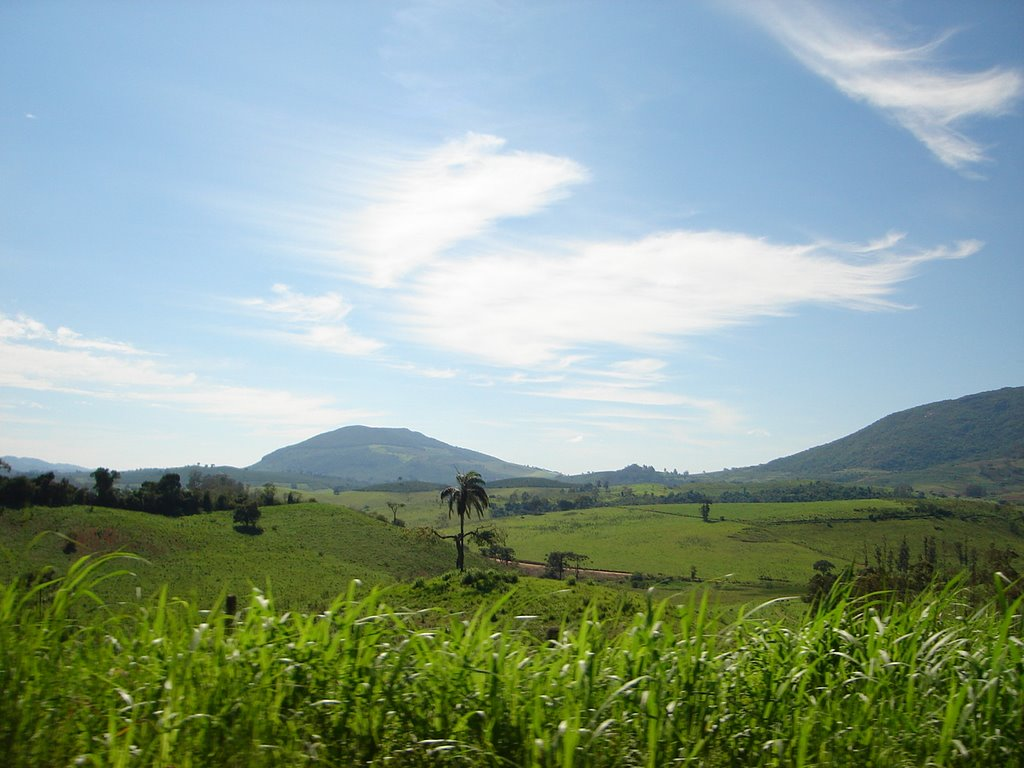
Fire: no
Smoke: no